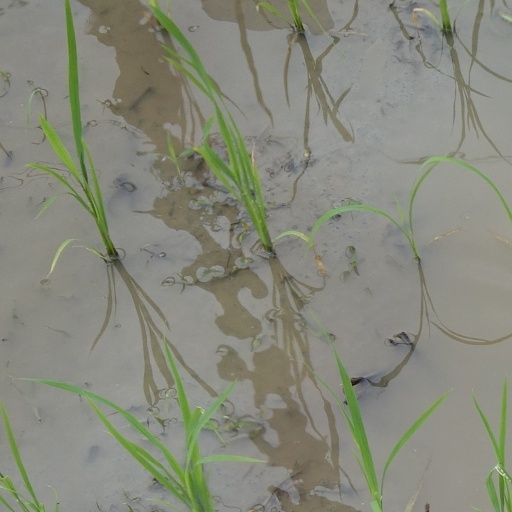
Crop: rice